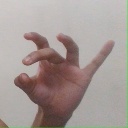
अक्षर: ओ